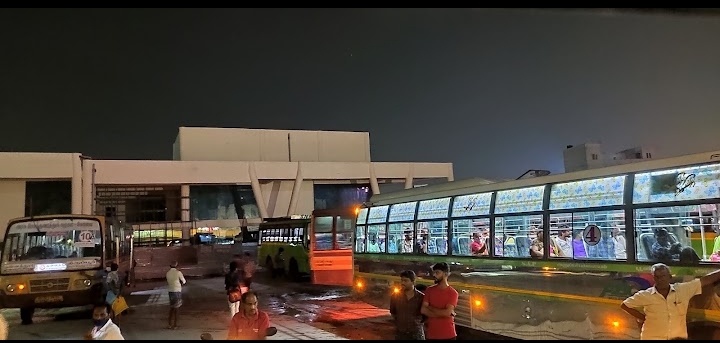
Tiruppur